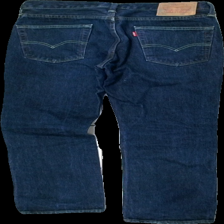
View: back
Type: Jeans
Category: Men
Brand: Levi'S
Colors: Blue
Material: 100% Cotton
Cut: Regular
Season: All
Trend: Denim
Stains: Minor
Damage: stain
Damage location: middle center
Price range: 100-150
Recommended usage: Reuse
Description: dark blue jeans